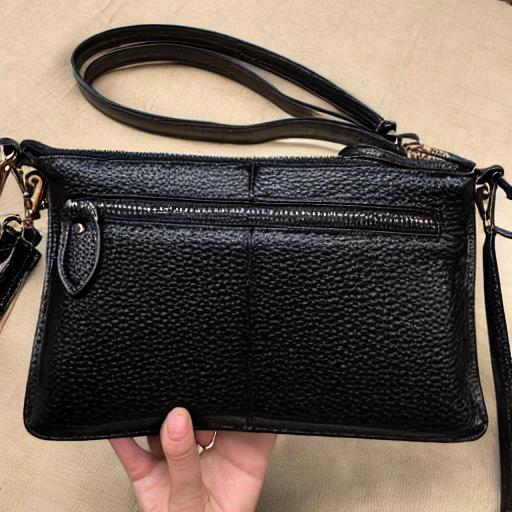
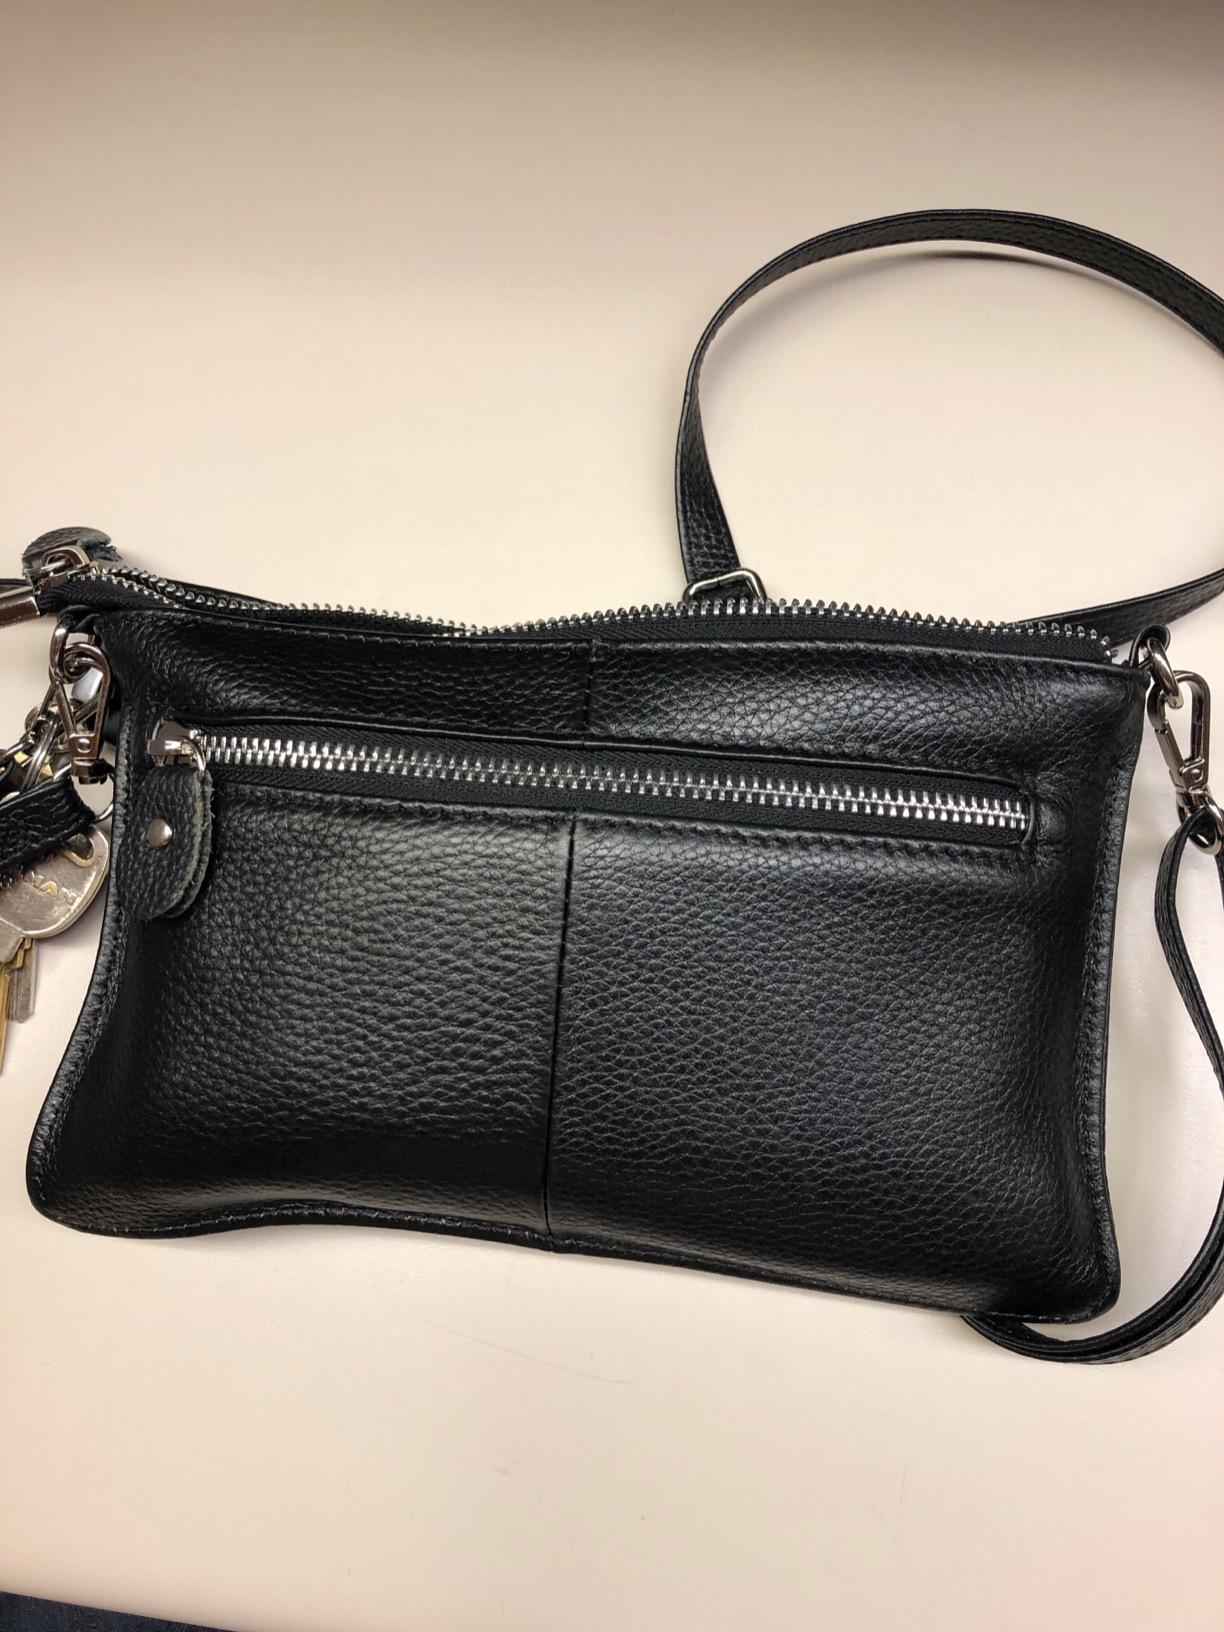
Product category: accessories_handbag
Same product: no